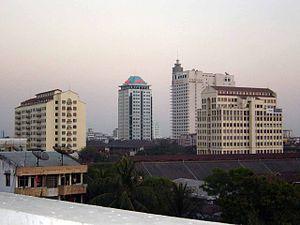
Cet article dresse une liste des villes classées par ordre de population.